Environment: real
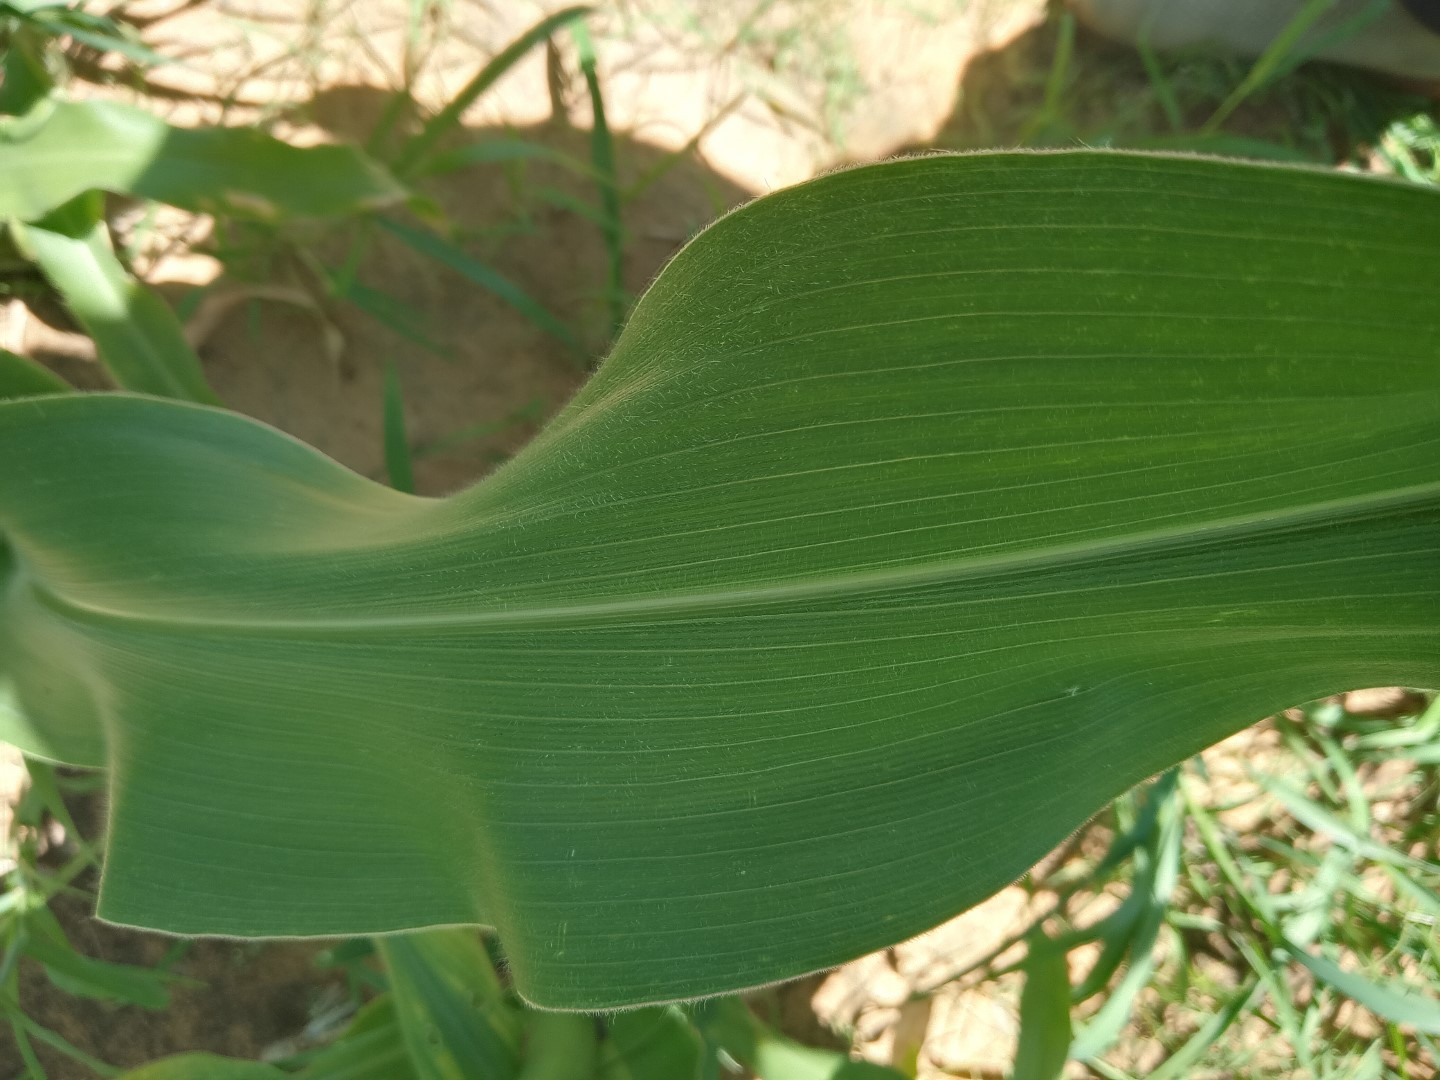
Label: healthy